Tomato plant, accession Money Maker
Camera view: vertical (180 deg); turntable rotation: 120 degrees
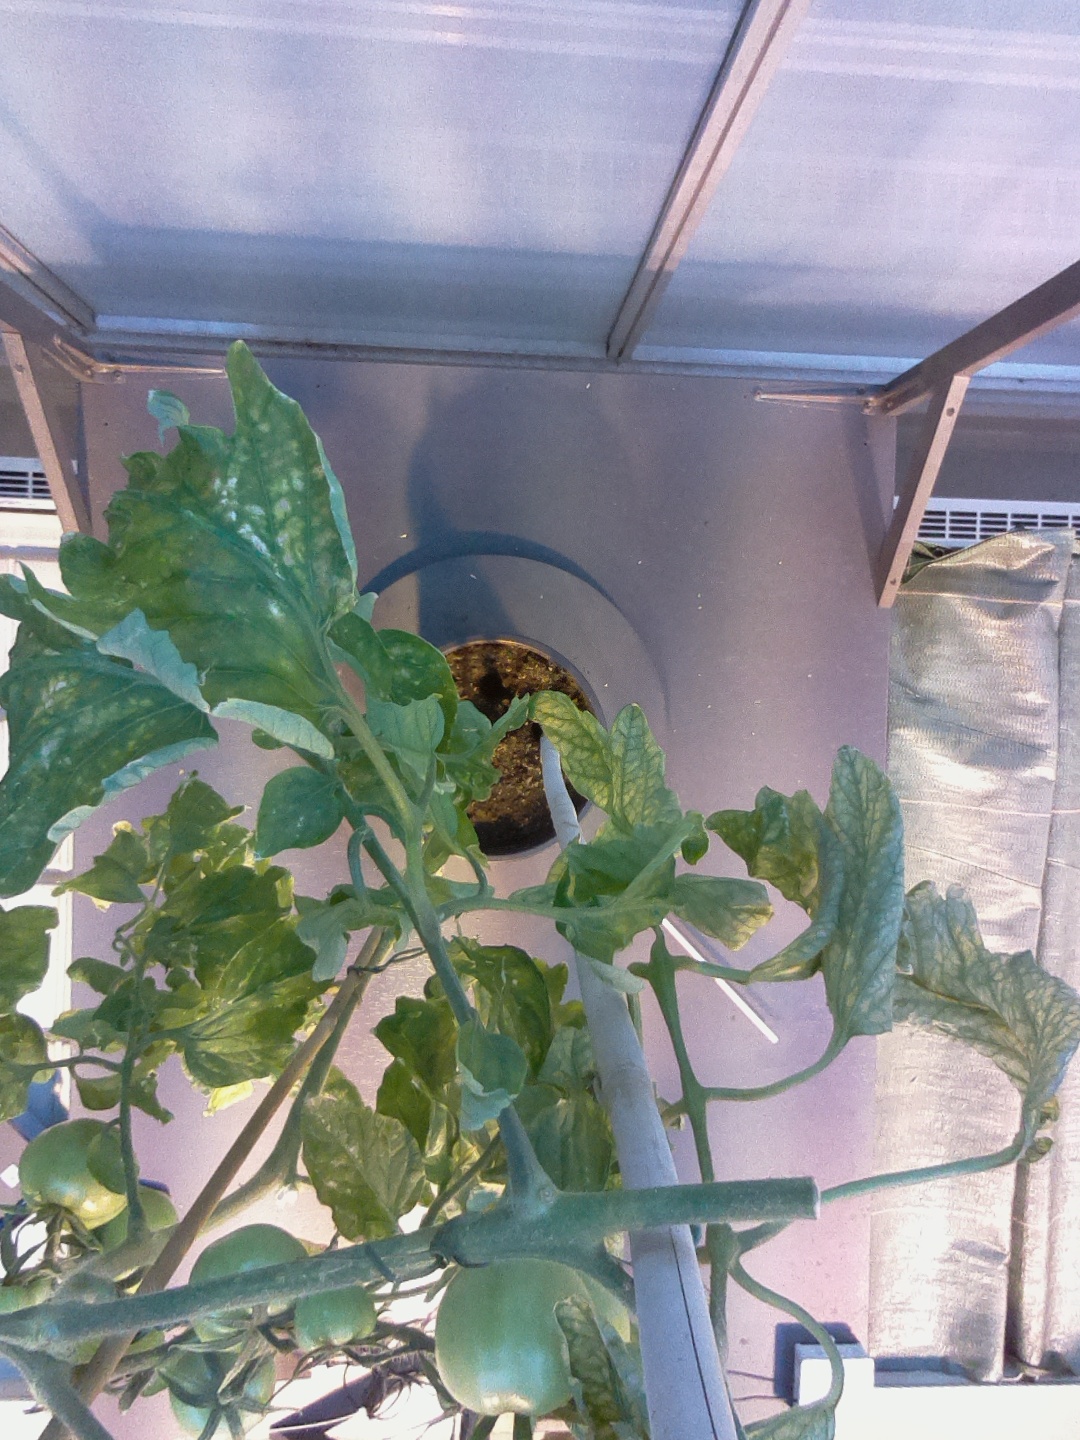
BBCH growth stage 79: 90% -100% of final fruit size